Andrew Higgins

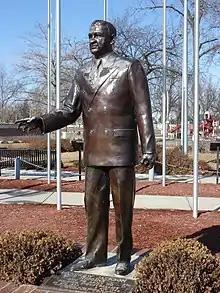
Statue of Andrew J. Higgins at the "Andrew Jackson Higgins National Memorial" in Columbus, Nebraska.

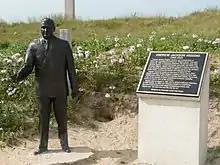
Memorial at Utah Beach, Normandy, France

Higgins died in New Orleans on 1 August 1952, and was buried in Metairie Cemetery. He had been hospitalized for a week to treat stomach ulcers when he suffered a fatal stroke.